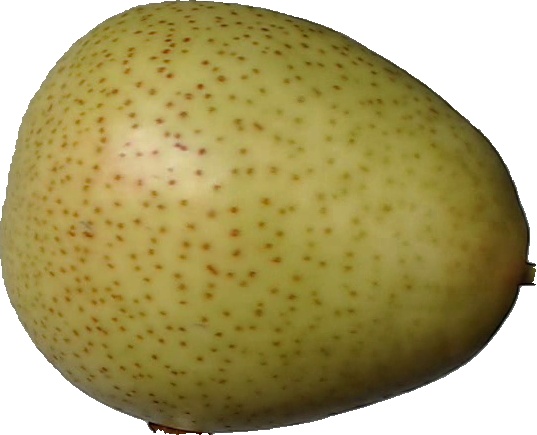
Label: pear_1